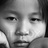
Emotion: neutral